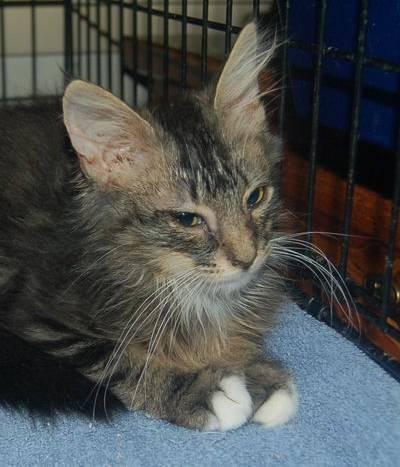
cat